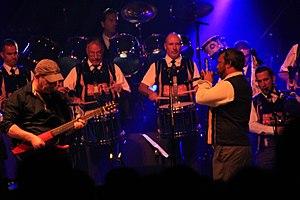
Concert de Red Cardell et du Bagad Kemper lors du festival interceltique de Lorient.
Fest-Rock est le 15ᵉ album et 5ᵉ live du groupe Red Cardell, sorti le 20 juin 2013, enregistré avec le Bagad Kemper dans le cadre du spectacle Fest-Rock lors des deux premières représentations au Pavillon à Quimper les 17 et 18 décembre 2011.